Apna Khoon

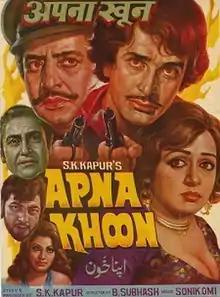

Apna Khoon is a 1978 Indian Hindi-language action comedy film directed by Babbar Subhash. It stars Ashok Kumar, Shashi Kapoor, Hema Malini, Pran.